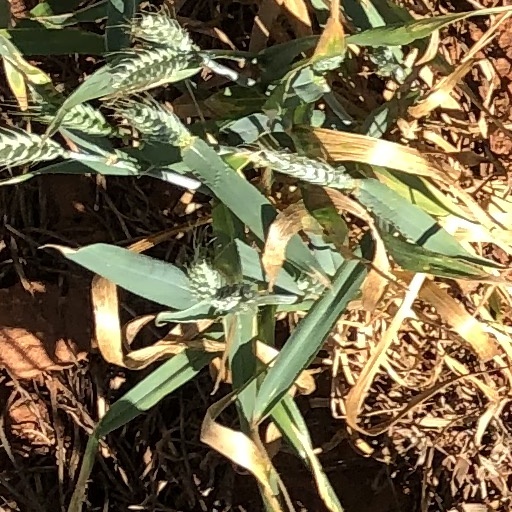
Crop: wheat